Marcel Duchamp

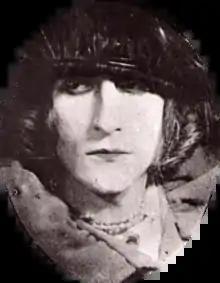
"Rrose Sélavy" (Marcel Duchamp), 1921 photograph by Man Ray, art direction by Marcel Duchamp, silver print, , Philadelphia Museum of Art

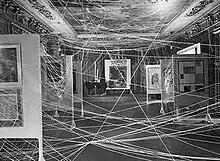
"His Twine", by Duchamp, from "First Papers of Surrealism". Photo by John Schiff, 1942.

Dada or Dadaism was an art movement of the European avant-garde in the early 20th century. It began in Zürich, Switzerland, in 1916, and spread to Berlin shortly thereafter. To quote Dona Budd's "The Language of Art Knowledge",